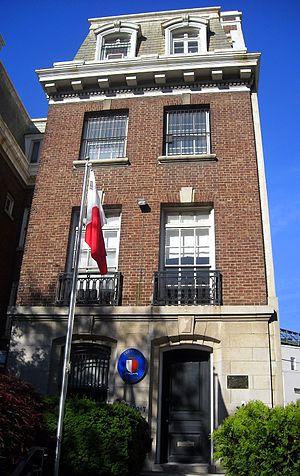
Ceci est une liste des représentations diplomatiques de Malte, à l'exclusion des consulats honoraires.